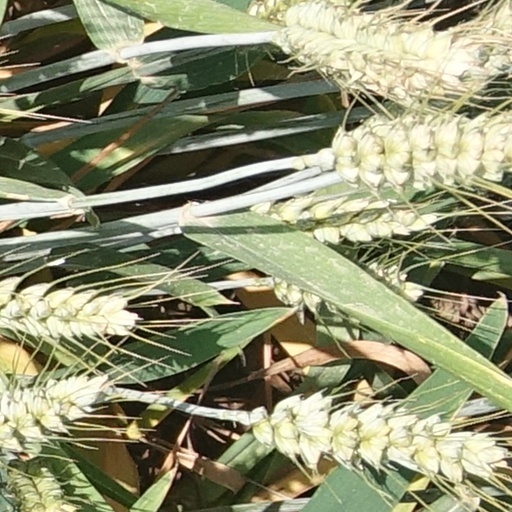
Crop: wheat